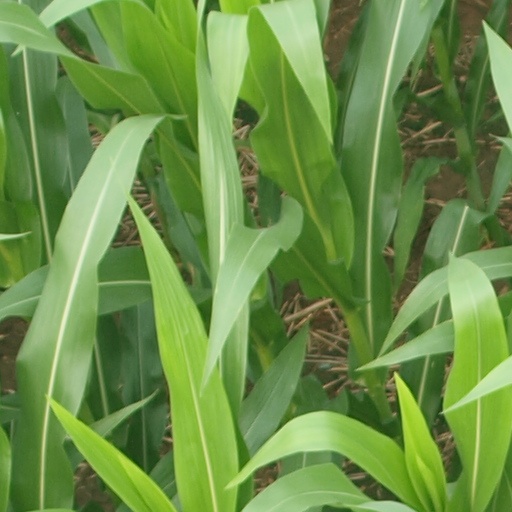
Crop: maize; corn